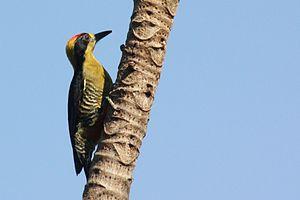
Le Pic masqué est une espèce d'oiseaux de la famille des Picidae.